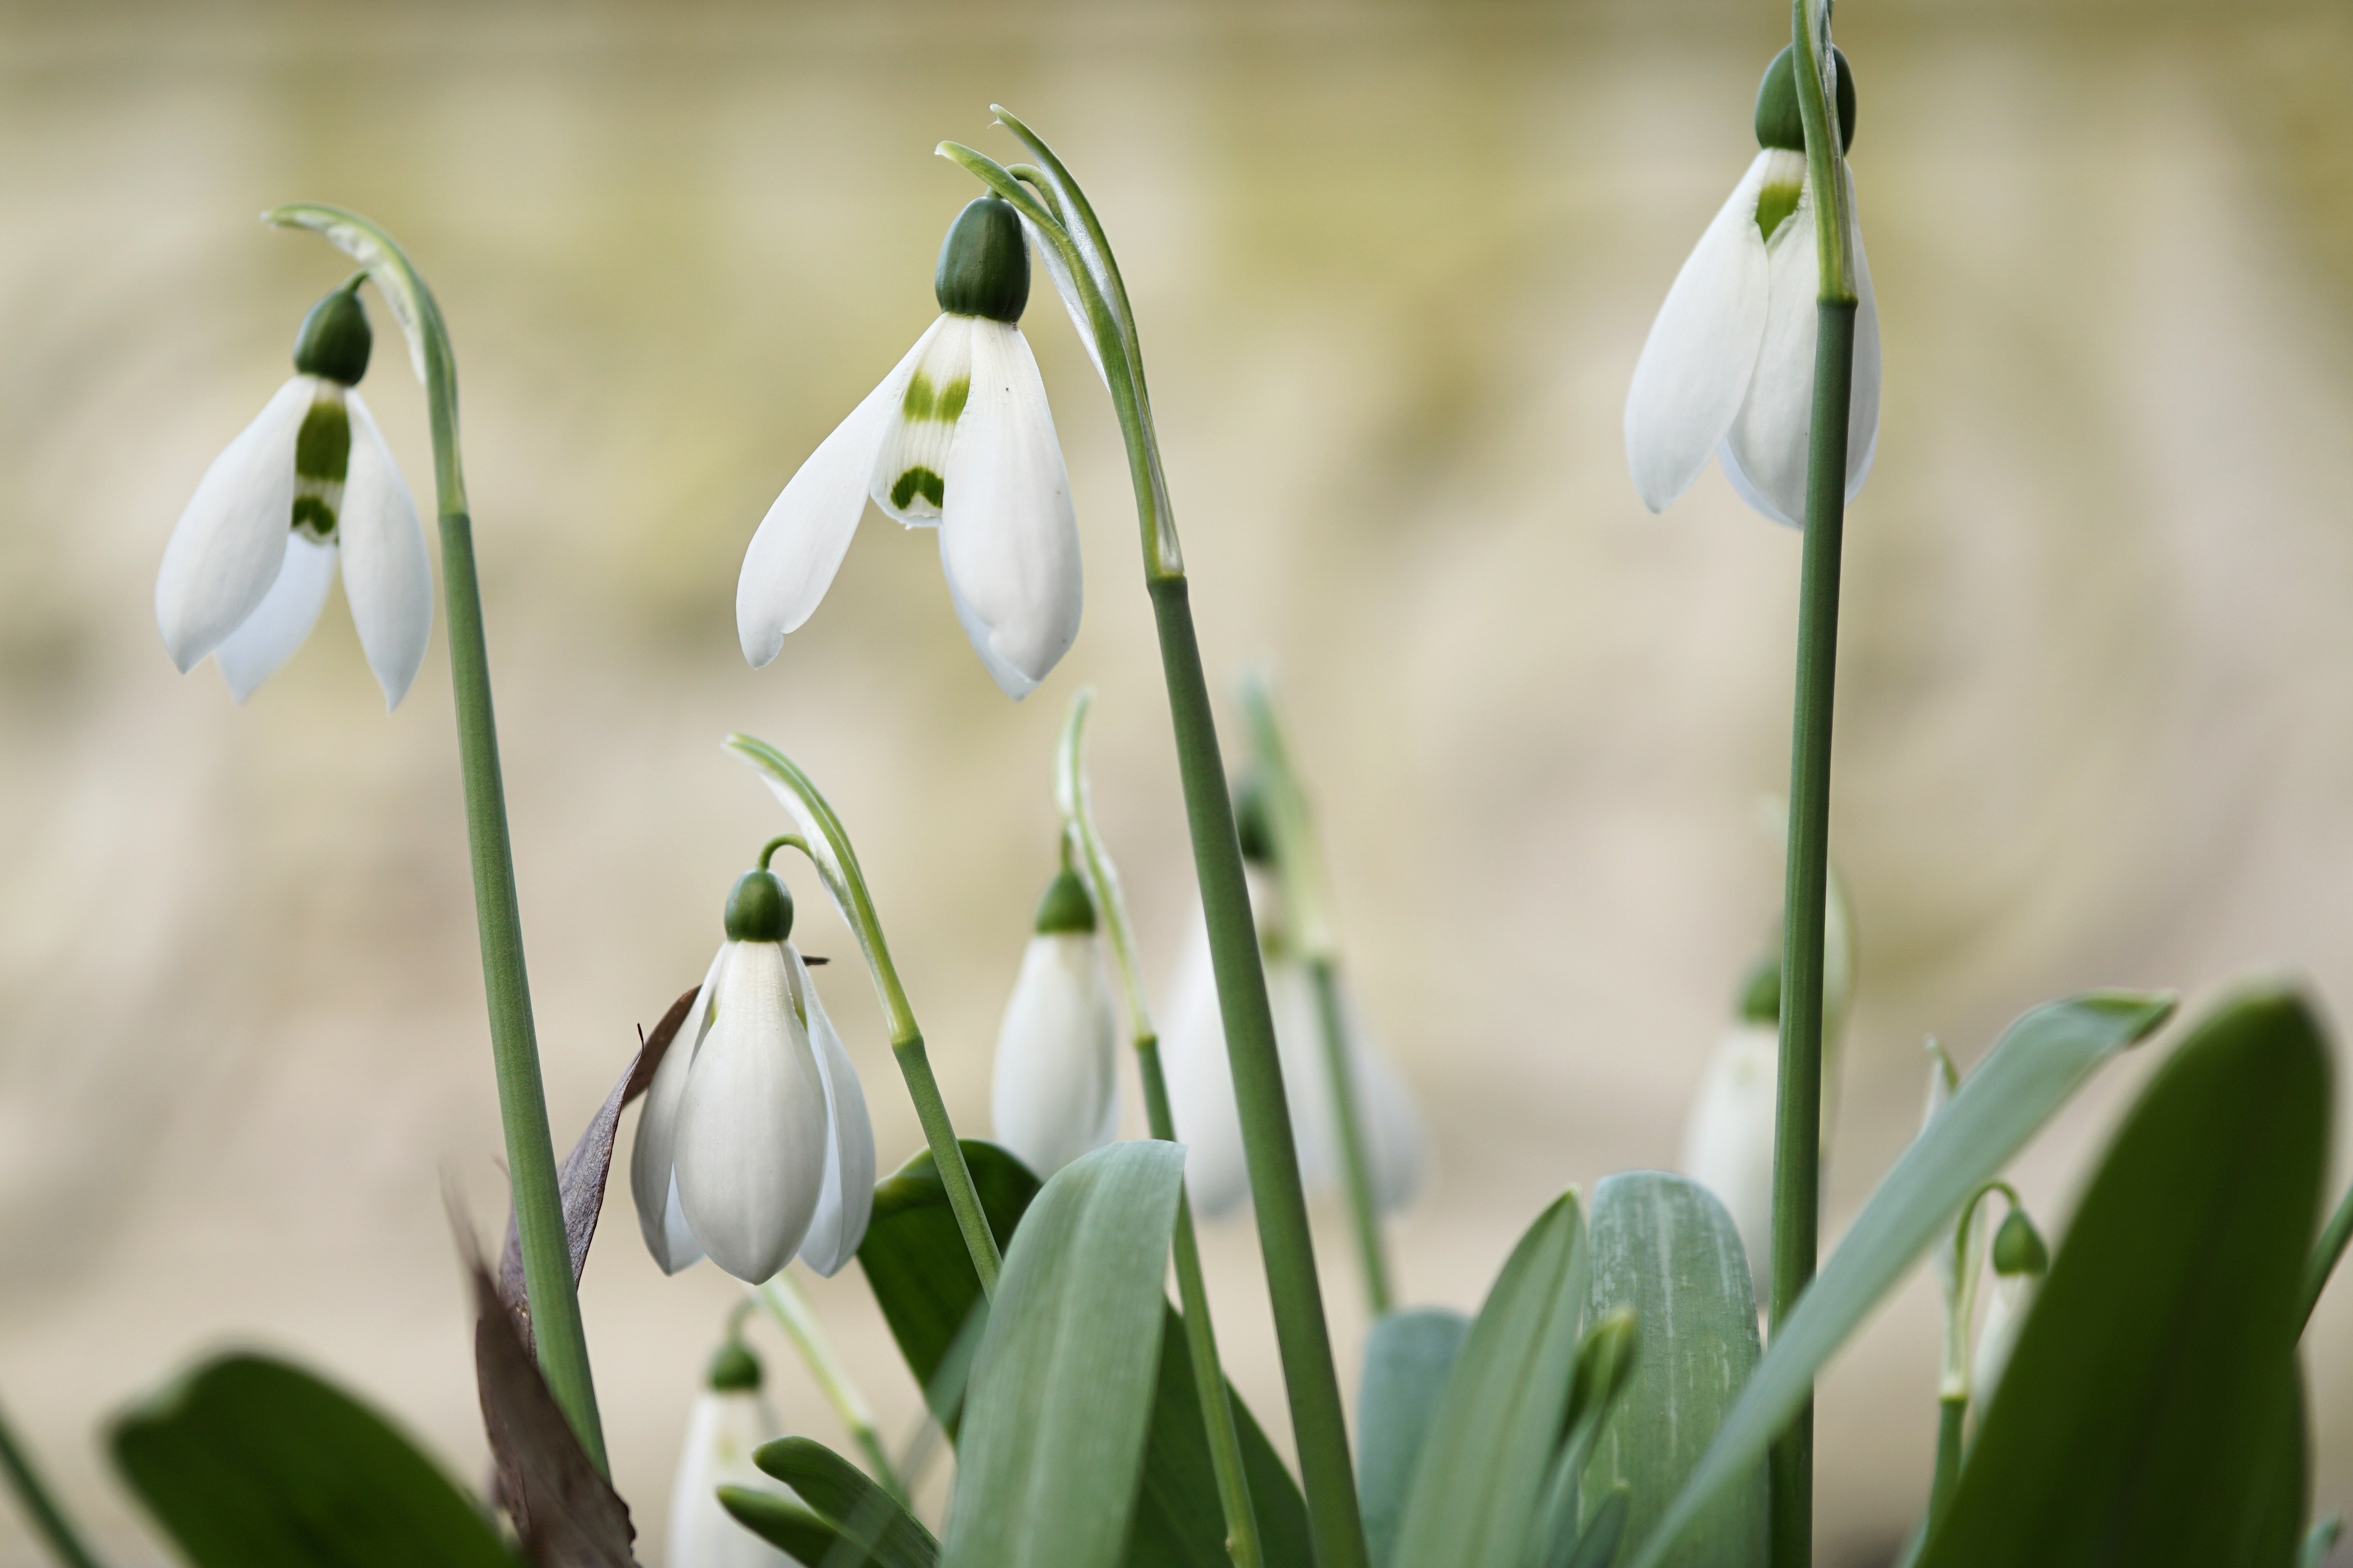
nature, blossom, plant, flower, bloom, spring, green, botany, flora, snowdrop, galanthus, flowering plant, plant stem, land plant